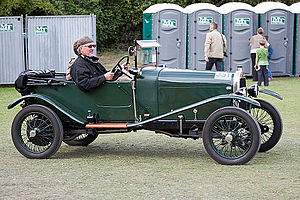
Talbot / Talbot parallelt i Storbritannien og Frankrig
Åben to-sædet Talbot 10/23 fra 1923
Talbot var et automobilmærke, der eksisterede fra 1903 til 1992, dog afbrudt i tiden mellem 1960 og 1978. Mærket har været ejet af flere forskellige producenter, senest PSA Peugeot Citroën. Mærket var oprindeligt et engelsk mærke for importerede franske biler i England.